Fine-art photography

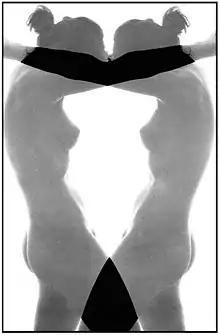
Depiction of nudity has been one of the dominating themes in fine-art photography. "Nude composition 19" from 1988 by Jaan Künnap.

One photography historian claimed that "the earliest exponent of 'Fine Art' or composition photography was John Edwin Mayall", who exhibited daguerreotypes illustrating the Lord's Prayer in 1851. Successful attempts to make fine art photography can be traced to Victorian era practitioners such as Julia Margaret Cameron, Charles Lutwidge Dodgson, and Oscar Gustave Rejlander and others. In the U.S. F. Holland Day, Alfred Stieglitz and Edward Steichen were instrumental in making photography a fine art, and Stieglitz was especially notable in introducing it into museum collections.